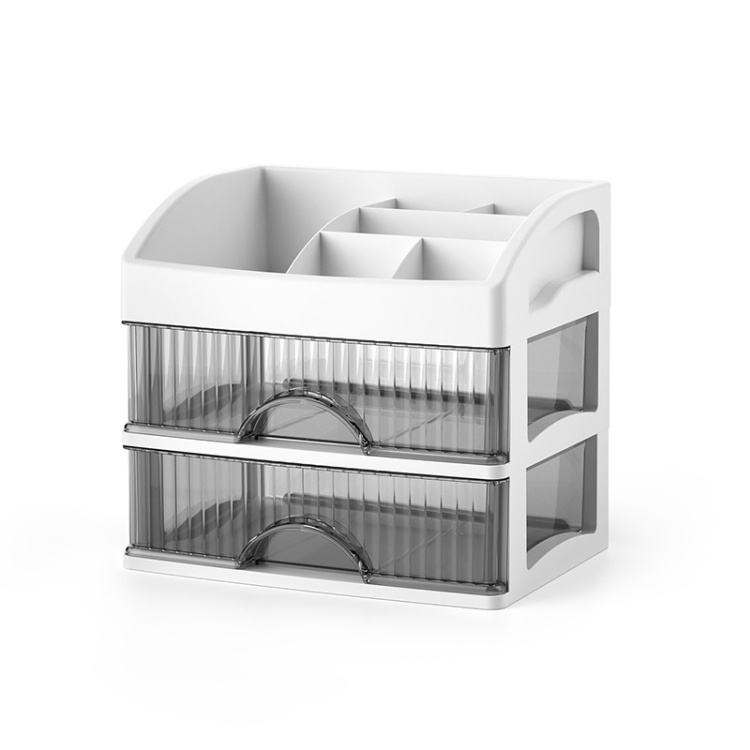
Desktop Drawer Organizer Multi-Layer Cosmetic Jewelry Box Stationery Multi-Functional Organizer, Style: 3 Layer Black Drawer (White)
1. Transparent and visible, easy to find at a glance. 2. Top compartment for quick and easy access. 3. Reinforced ribbed structure for durability and strength 4. Safety clips, anti-dislodgement design, not easy to fall even upside down. 5. Drawer design, categorized storage, strong load-bearing capacity. 6. Suitable for multi-scene storage: dressing table, living room, office desk, etc. 7. Material: PP, PS 8. Size: 2 layer: about 22 x 16.5 x 13.5cm; 3 layer: about 22 x 16.5 x 20cm; 4 layer: about 22 x 16.5 x 26.5cm; 5 layer: about 22 x 16.5 x 33cm 9. Description: only the storage box, does not include other items in the picture
Brand: PMC Jewellery
Category: Home & Garden > Household Supplies > Storage & Organization > Household Drawer Organizer Inserts